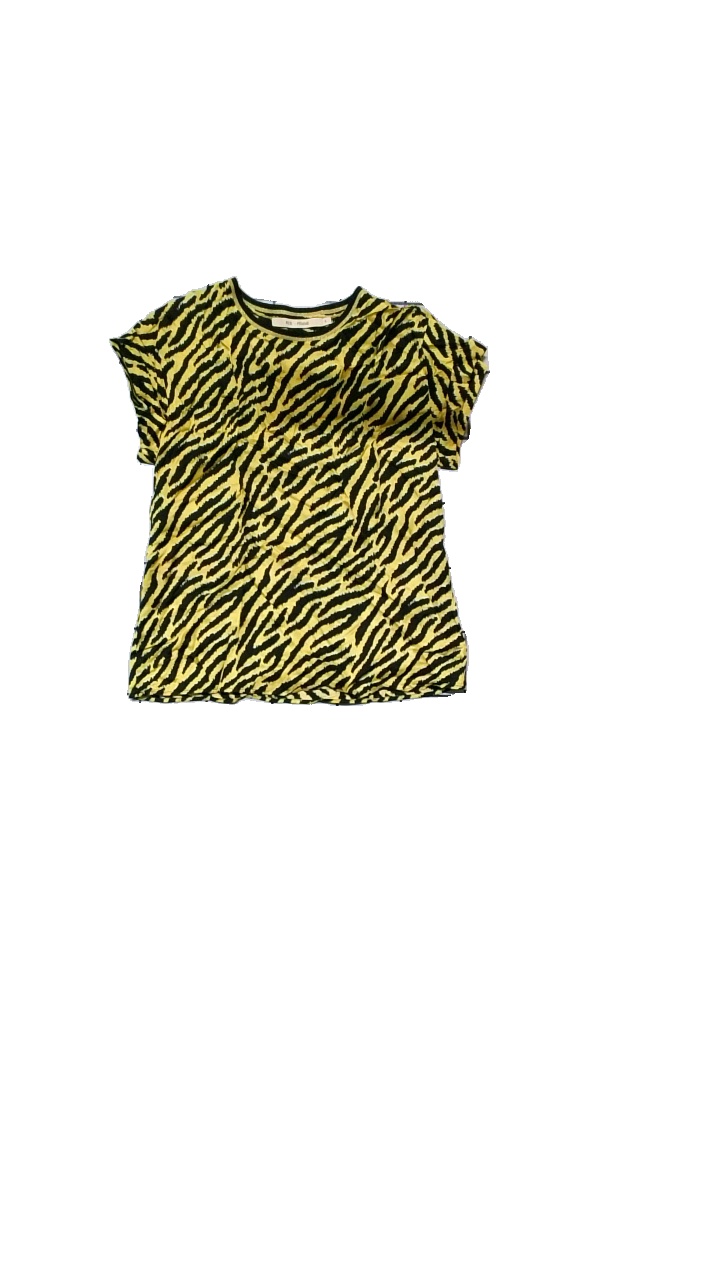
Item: Blouse (Ladies)
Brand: Rue De Femme
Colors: Black, Yellow
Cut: Regular
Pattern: Animal print
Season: Summer
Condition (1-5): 4
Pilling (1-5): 4
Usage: Reuse
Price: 100-150